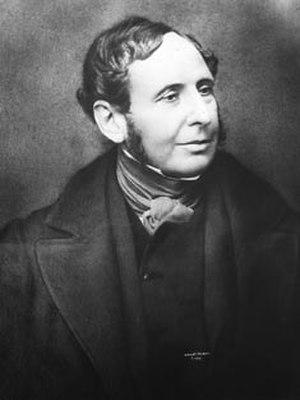
Le cerro Stokes, ou mont Stokes, est une montagne de la cordillère des Andes, en Patagonie.
Le vice-amiral Robert FitzRoy, né le 5 juillet 1805 à Ampton, dans le Suffolk, et mort le 30 avril 1865 à Londres, dans le quartier de Upper Norwood, est connu comme le capitaine du célèbre HMS Beagle, chargé de missions hydrographiques et cartographiques en Terre de Feu. En 1839, il publia simultanément avec Le Voyage du Beagle de Charles Darwin son propre récit Narrative of the Voyage of the HMS Beagle.
Septembre : début le l'exploration de la Patagonie septentrionale par le naturaliste et explorateur suisse Georges Claraz. Il est le premier à décrire les zones comprises entre le Río Negro et le Río Chubut.